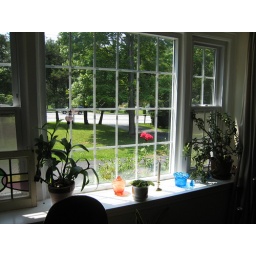
Deep box window in living room